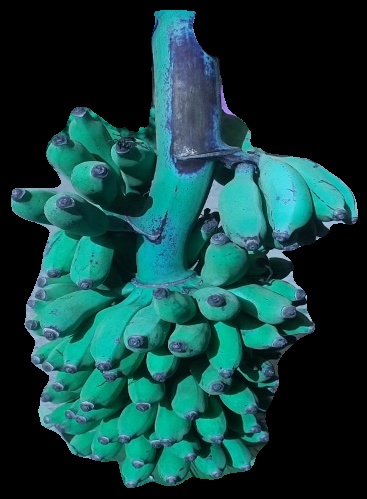
Variety: elakki-bale
Grade: grade3